Fort railway station

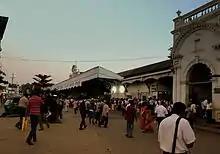
Fort Station is significant for its Victorian-era architecture

When the railways first opened in Ceylon (Sri Lanka) in 1864, trains terminated at Colombo Terminus Station, a now-retired station near Maradana. The earliest station to be called "Fort" was a small station, built in 1877 when the Coast Line was built. This original station sat on the site of present-day Secretariat Halt just west of today's Fort Station.